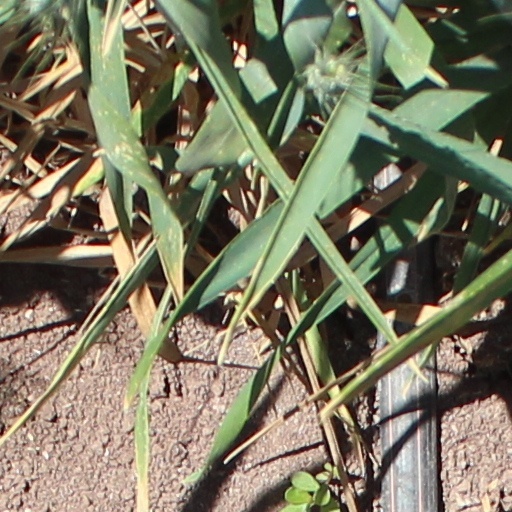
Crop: wheat